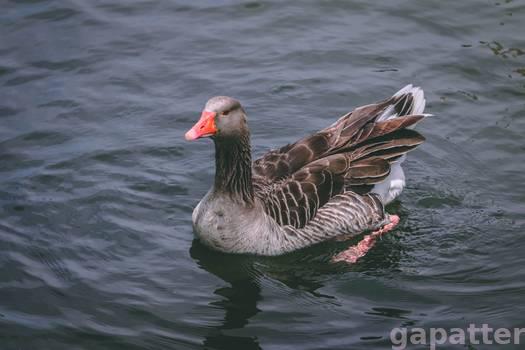
Label: Watermark